Pachycephalosaurus

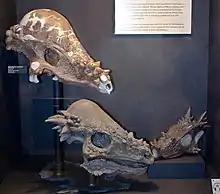
Casts of three skulls, representing possible growth stages, Museum of the Rockies

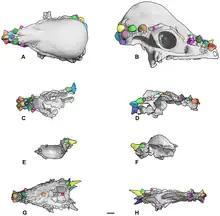
Growth series showing reduction of spikes and growth of dome with age, according to Horner and Goodwin

"Pachycephalosaurus" was bipedal and possibly the largest of all pachycephalosaurids. It has been estimated that "Pachycephalosaurus" was about long and weighed about . Previous estimations calculated the initial size of "Pachycephalosaurus" at around in length. Based on other pachycephalosaurids, it probably had a fairly short, thick neck, short arms, a bulky body, long legs, and a heavy tail that was likely held rigid by ossified tendons.